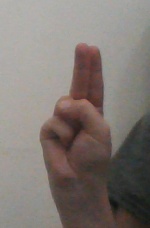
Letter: taa